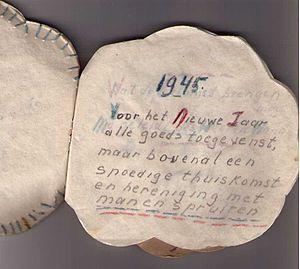
Le Kommando Agfa était un Kommando annexe du camp de concentration de Dachau comportant selon les époques de 500 à 800 femmes détenues en même temps. Elles constituaient la main d'œuvre forcée de l'entreprise Agfa Kamerawerke alors rattachée au groupe IG Farben de Munich-Giesing, une banlieue munichoise située à 23 km de Dachau. L'usine augmenta sa contribution à l'effort de guerre allemand en fournissant la Wehrmacht à partir de 1941. Depuis cette époque, un nombre toujours accru de travailleurs forcés y fut dirigé.